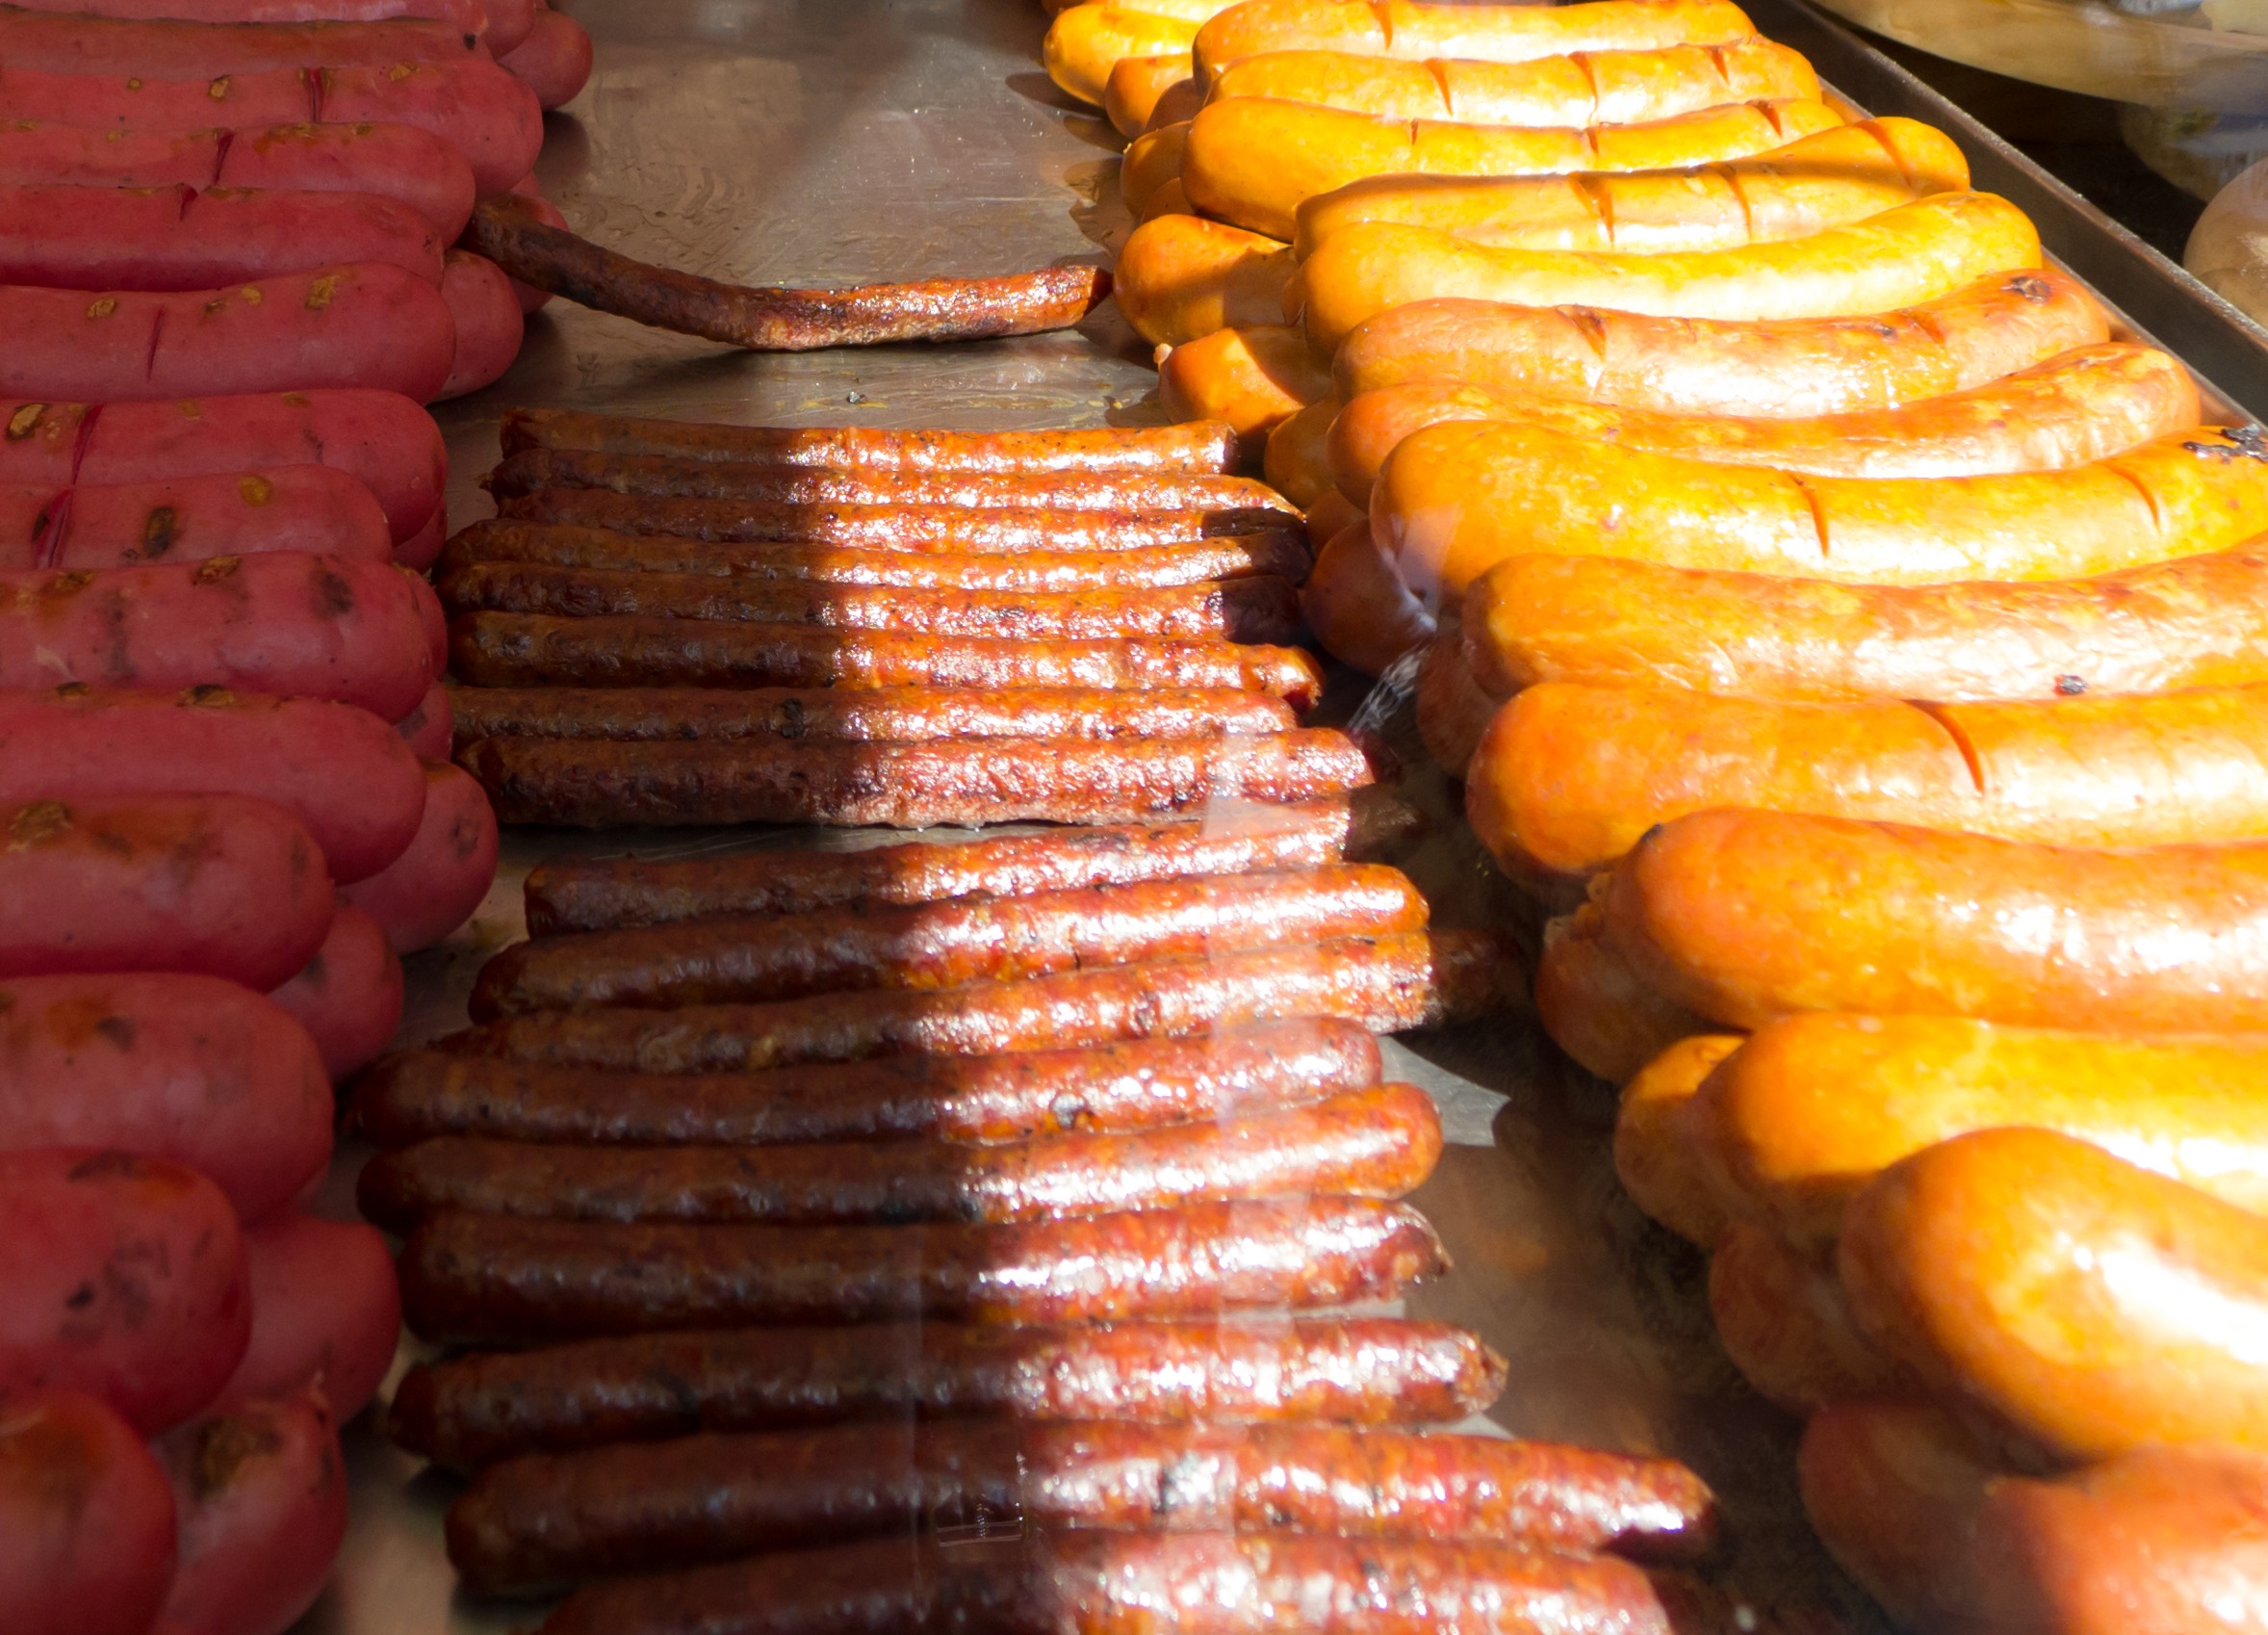
dish, meal, food, produce, vegetable, eat, meat, lunch, barbecue, cuisine, grill, sausage, germany, roasting, bratwurst, corn on the cob, grilling, kielbasa